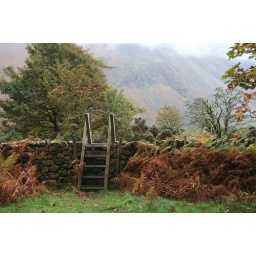
stone wall near Wast Water